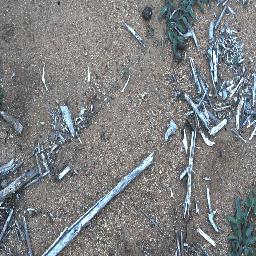
Label: negative